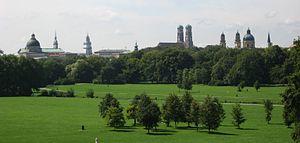
L’Englischer Garten est un grand espace vert de près de 375 hectares situé dans la partie nord-est de Munich, dans le quartier de Schwabing.